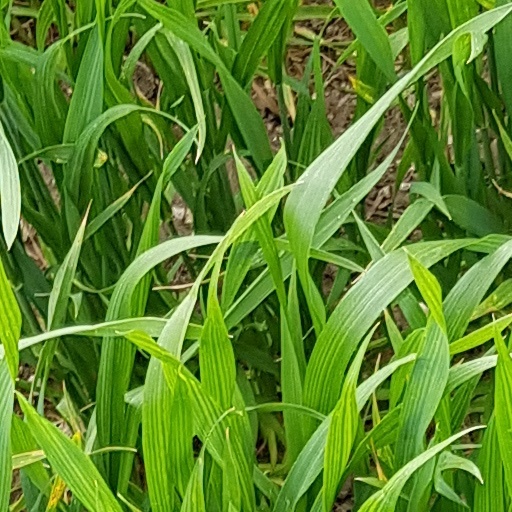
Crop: wheat